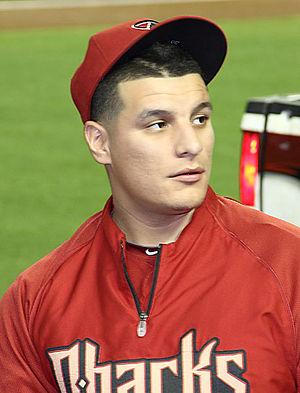
David José Hernandez est un lanceur droitier des Diamondbacks de l'Arizona de la Ligue majeure de baseball.